Paper Museum

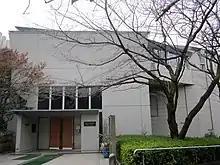
Paper Museum

The Paper Museum is a museum about paper in Asukayama Park in Kita-ku, Tokyo, Japan. Its area of focus is the production of Western paper in Japan, which was manufactured there as early as 1873.